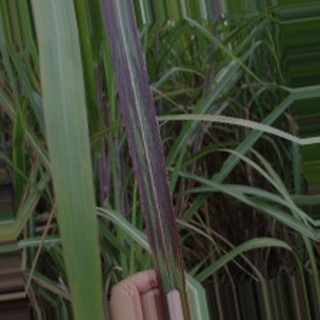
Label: sugarcane_bacterial_blight